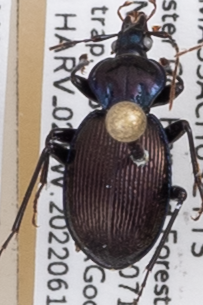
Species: Sphaeroderus canadensis canadensis
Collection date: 2022-06-15
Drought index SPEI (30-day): -0.988
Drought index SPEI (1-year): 0.728
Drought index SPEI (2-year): -0.39